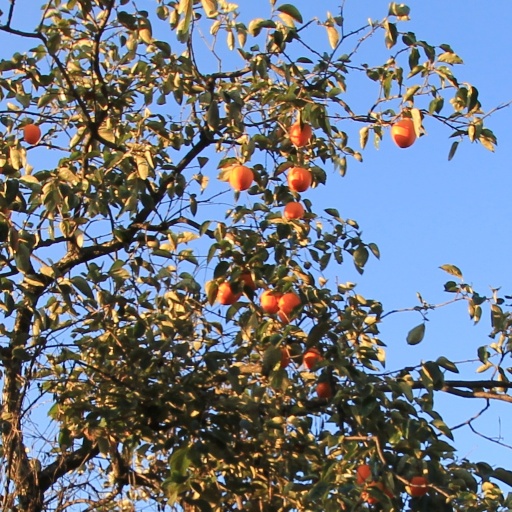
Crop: grape